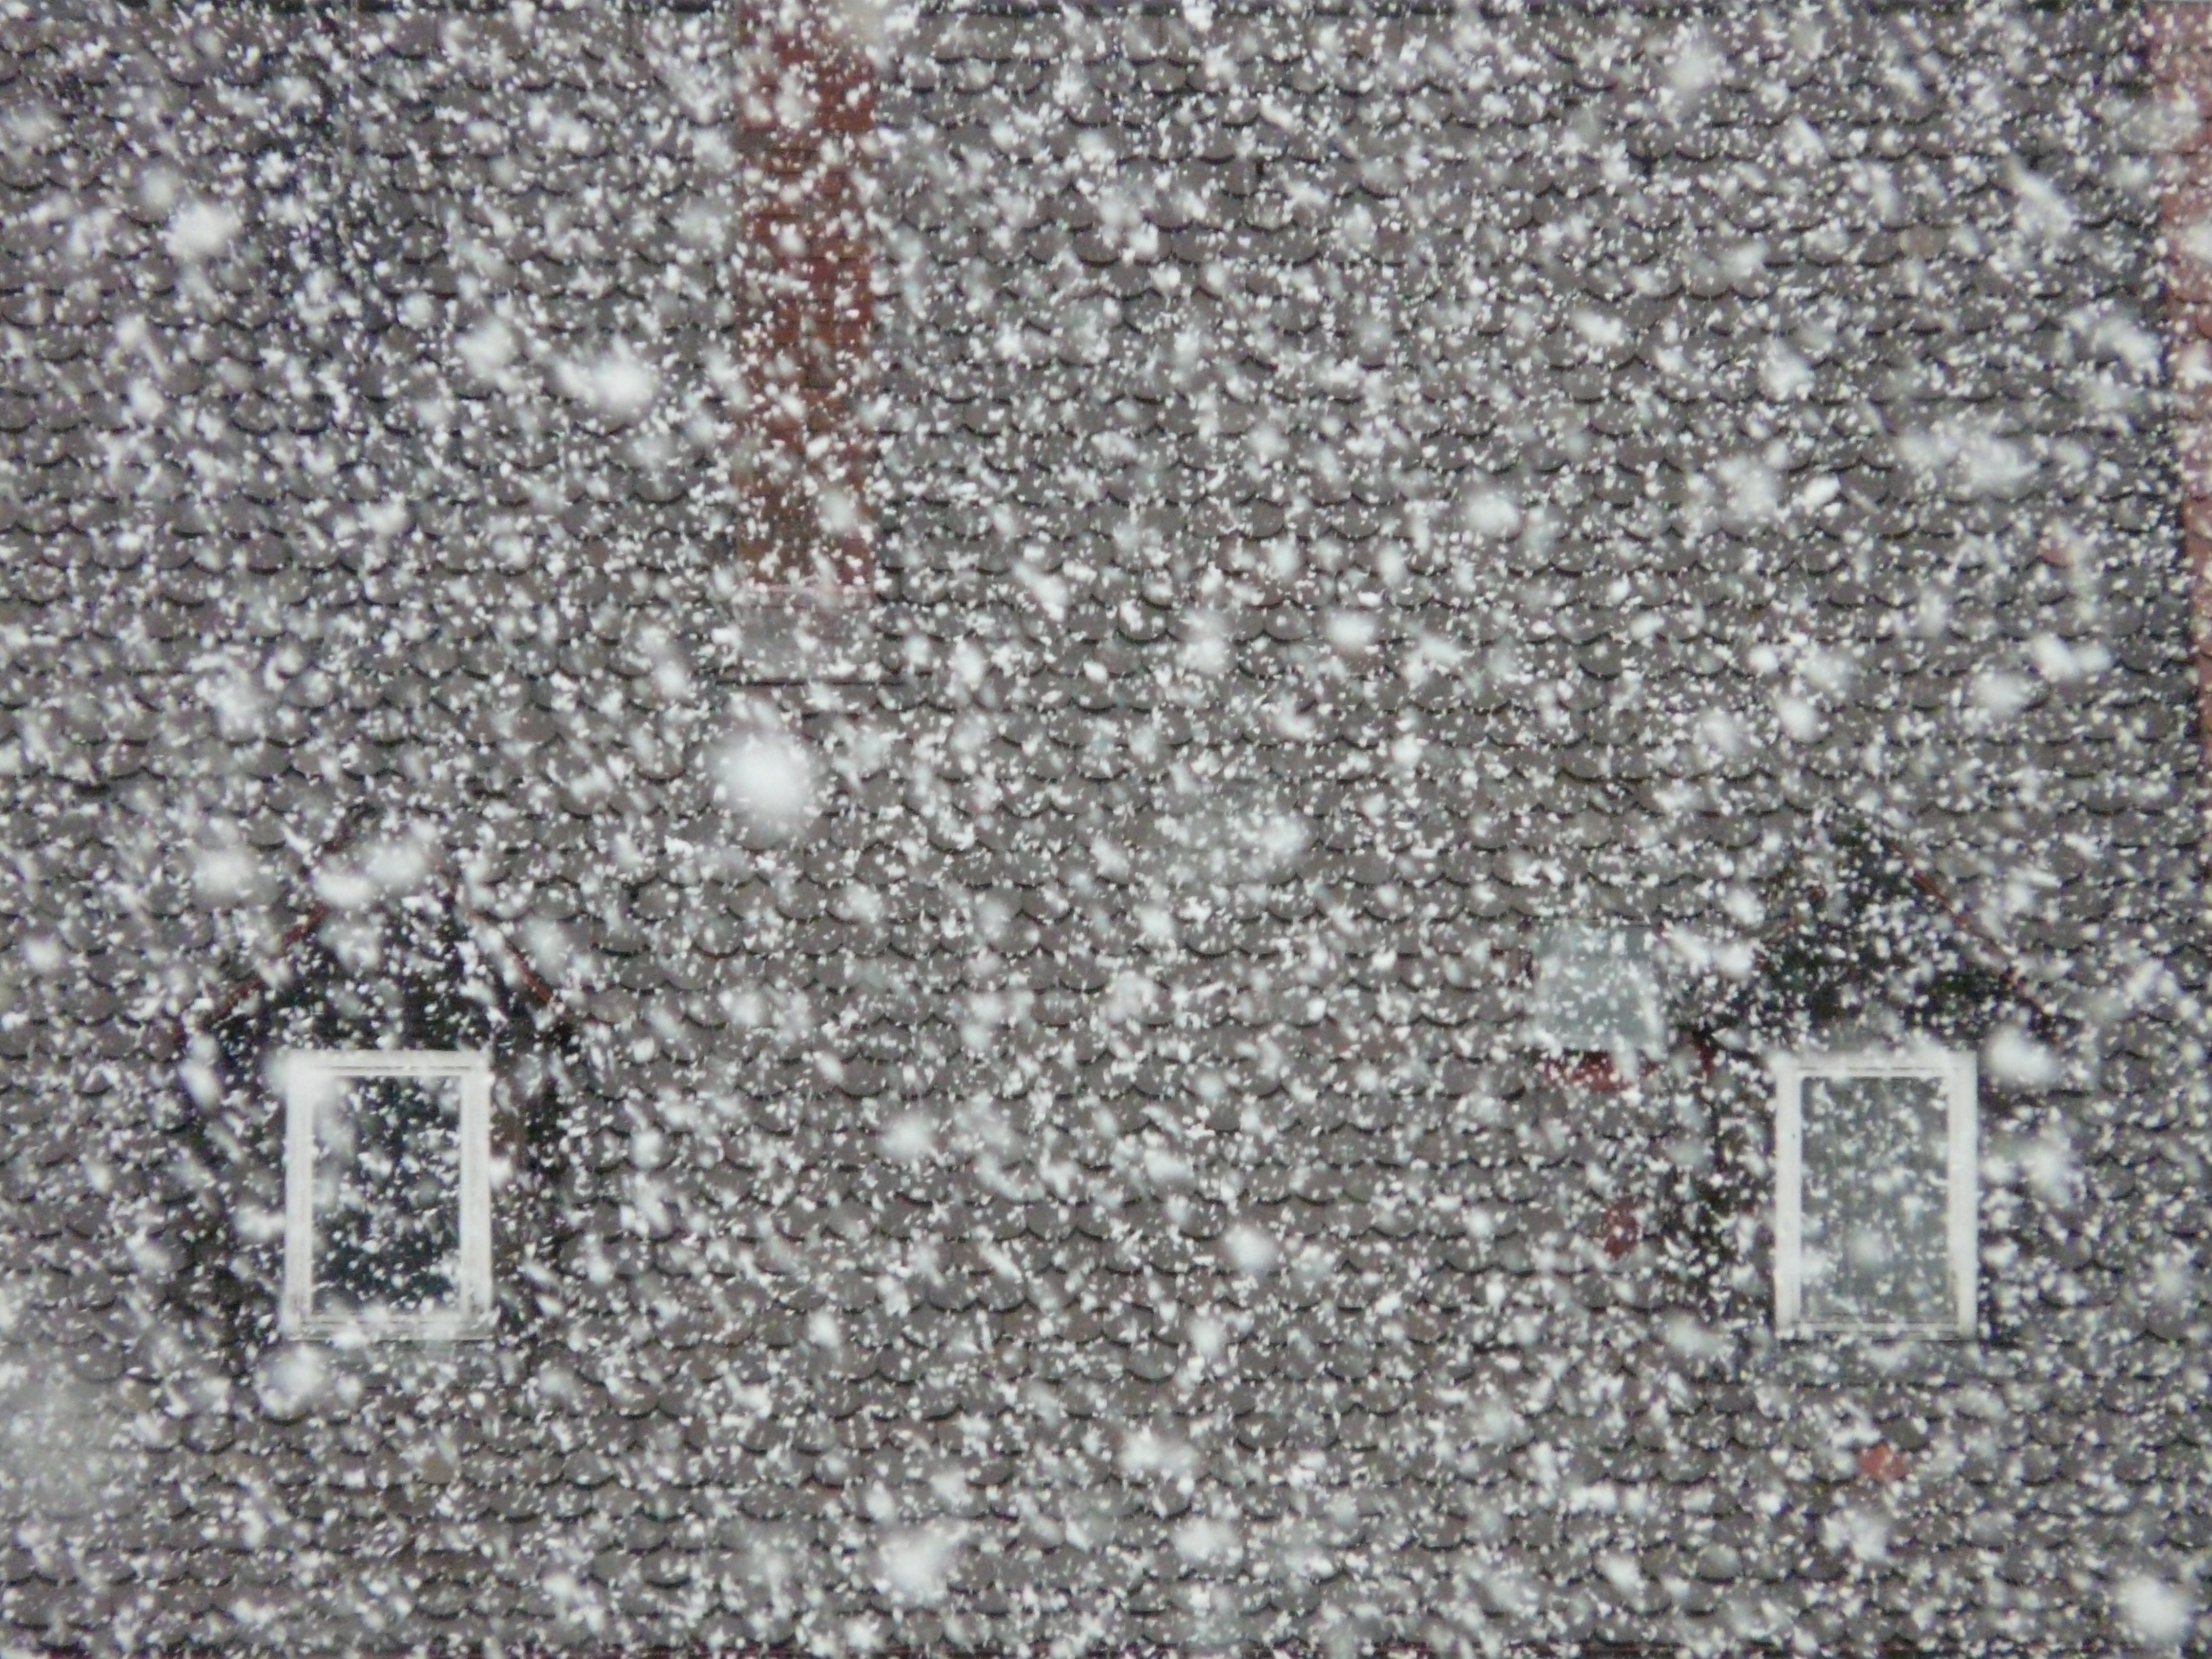
snow, cold, winter, white, roof, home, asphalt, material, flake, snowfall, icy, overview, blizzard, granite, bad, winter dream, snowflakes, flooring, road surface, snow storms